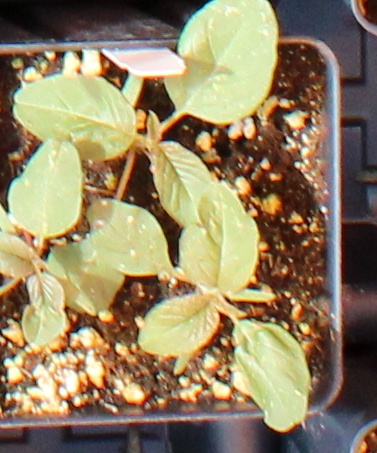
Label: Redroot Pigweed